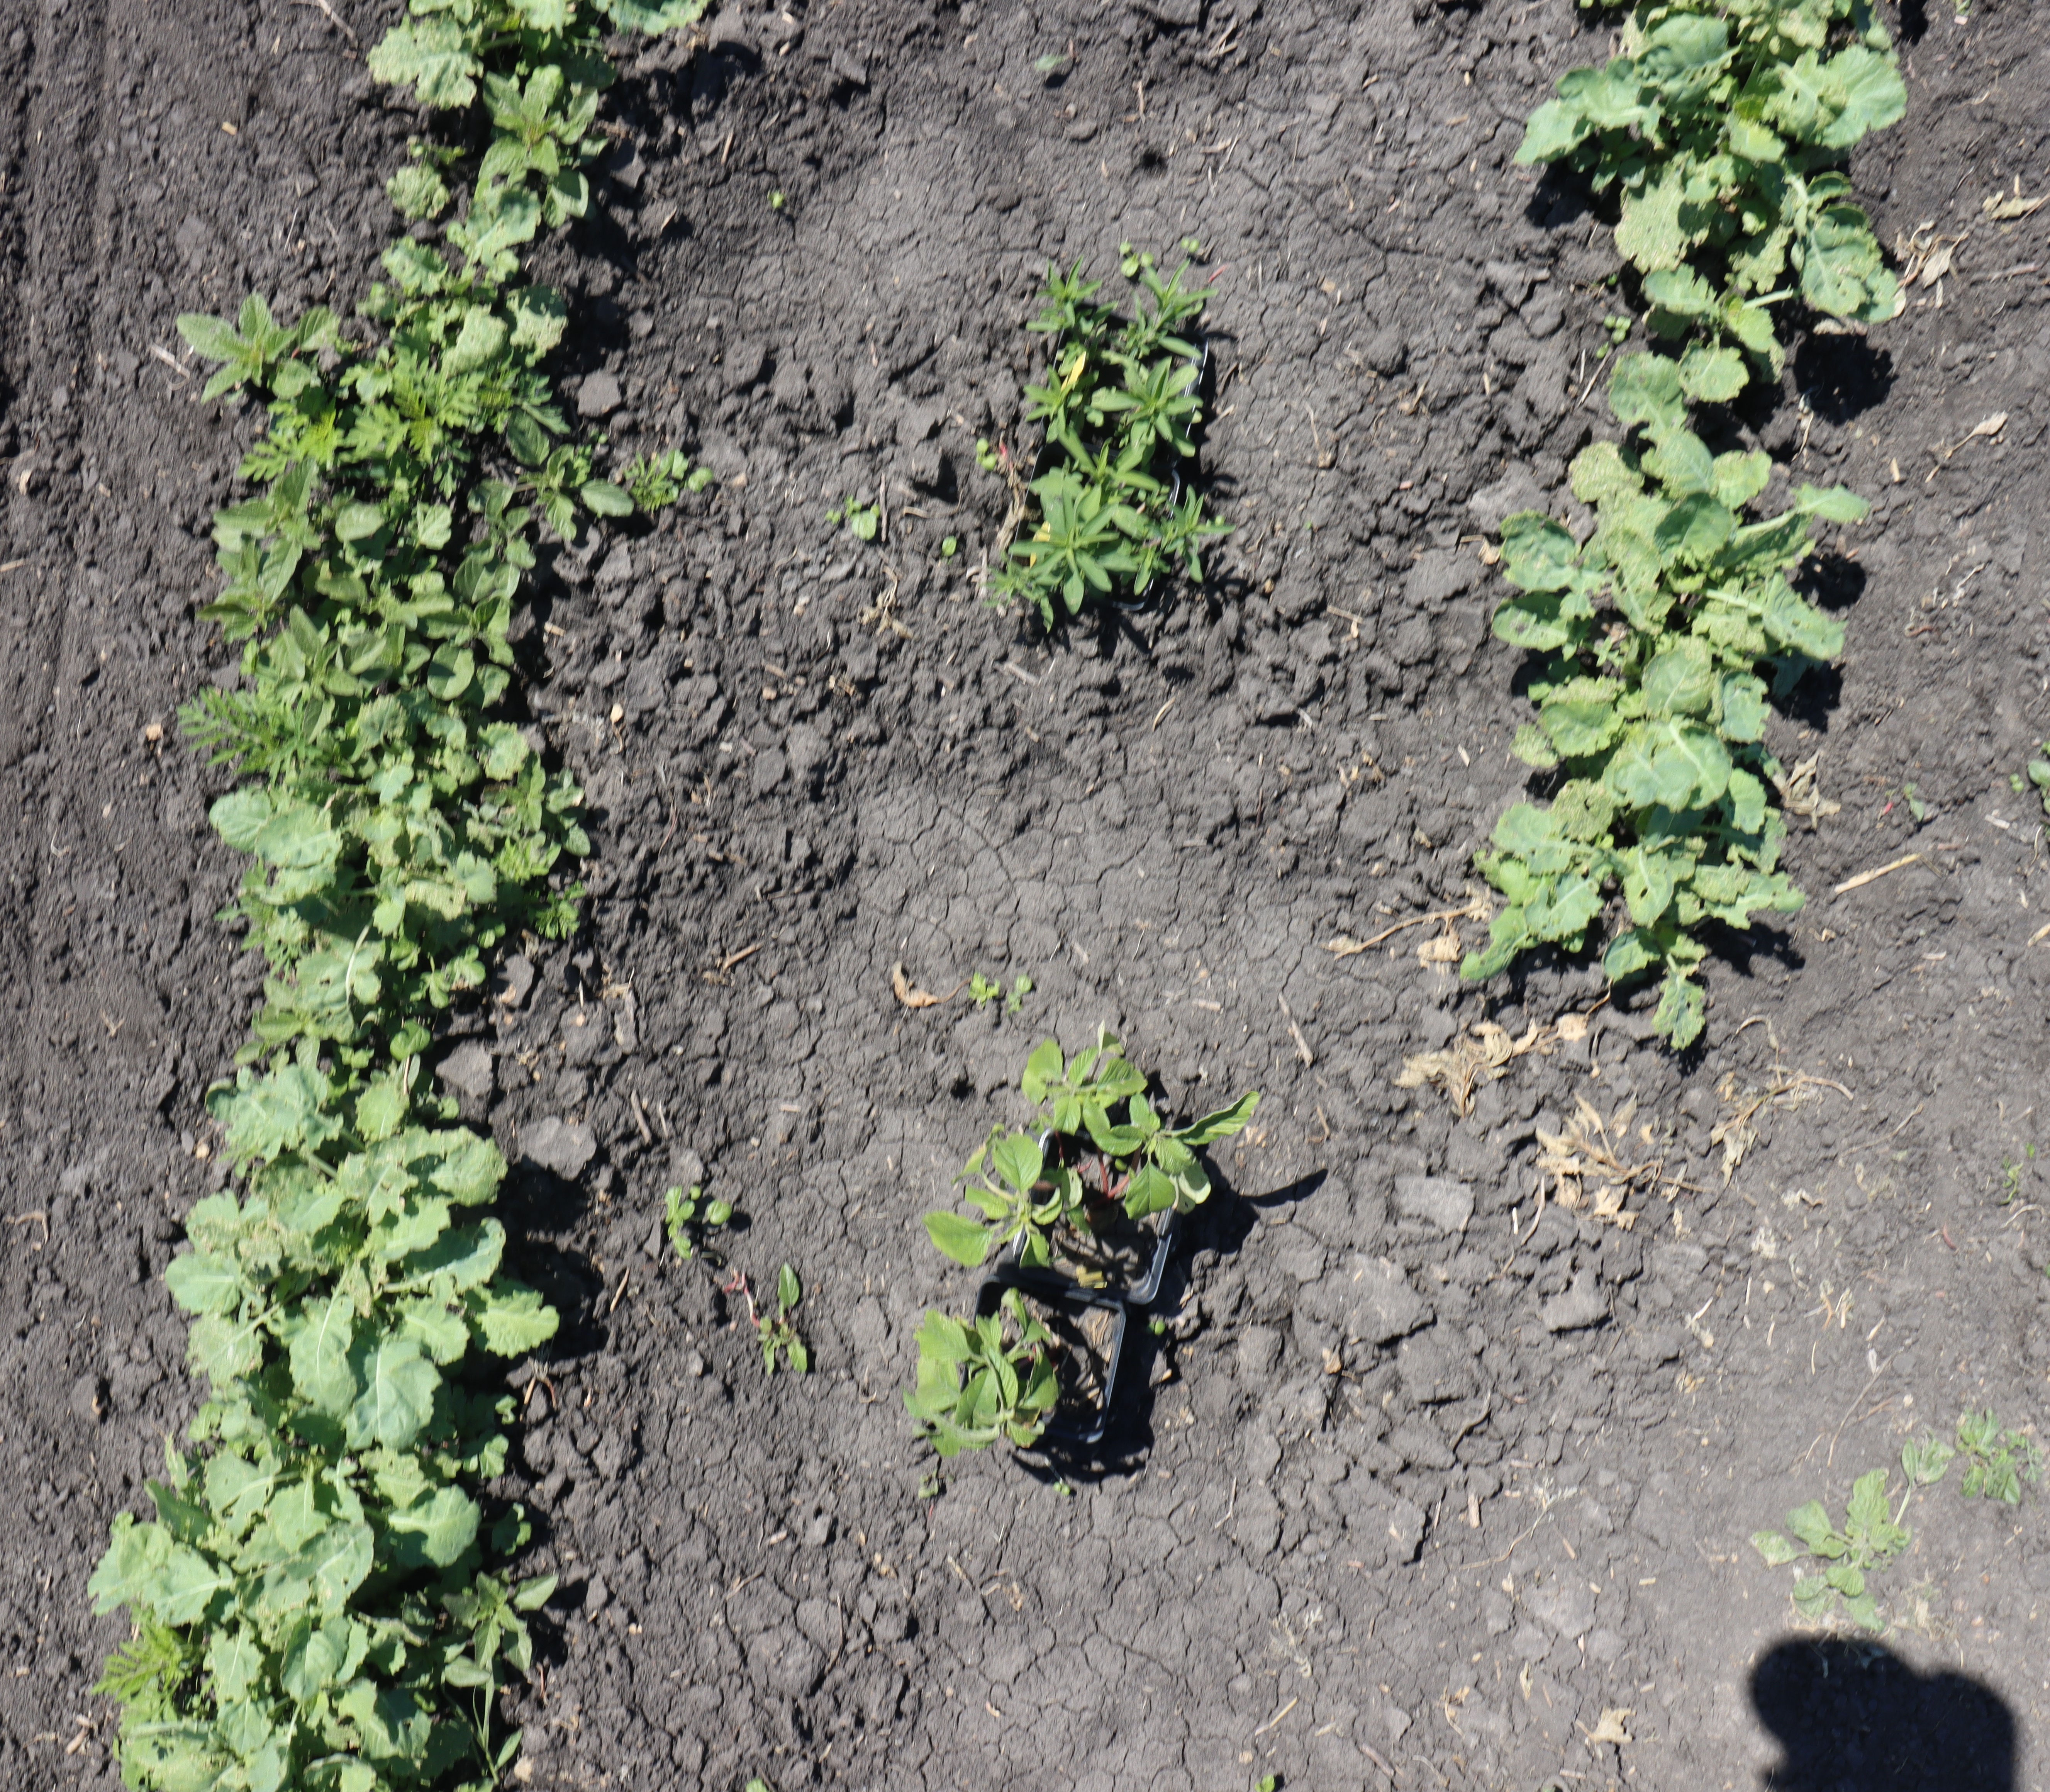
Crop: Canola
Objects: Ragweed, Canola, Canola, Canola, Redroot Pigweed, Redroot Pigweed, Redroot Pigweed, Canola, Ragweed, Ragweed, Redroot Pigweed, Redroot Pigweed, Ragweed, Kochia, Kochia, Canola, Canola